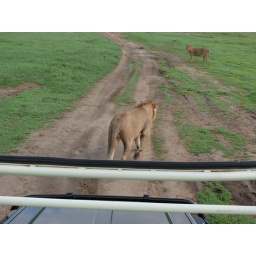
two lions in front of car